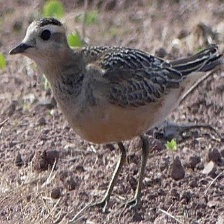
Species: INLAND DOTTEREL
Scientific name: CHARADRIUS AUSTRALIS